Brian Street

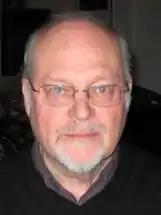
Street in 2013

Brian Vincent Street (24 October 1943 – 21 June 2017) was a British academic and anthropologist, who was professor of language education at King's College London and visiting professor at the Graduate School of Education in University of Pennsylvania. During his career, he mainly worked on literacy in both theoretical and applied perspectives, and is perhaps best known for his book "Literacy in Theory and Practice" (1984).